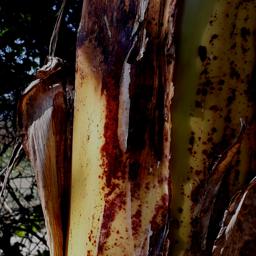
Label: PSEUDOSTEM WEEVIL